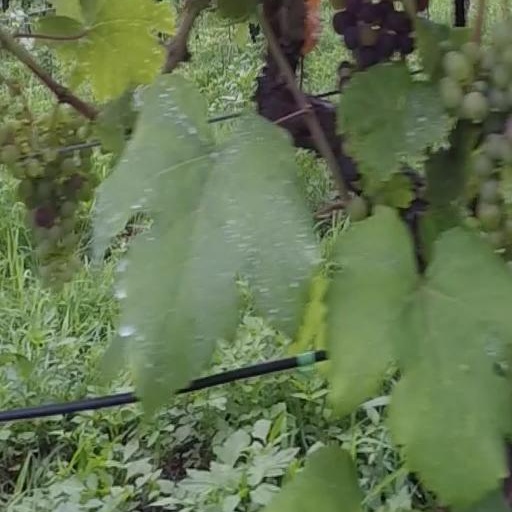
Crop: grape